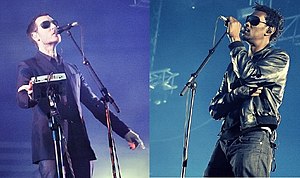
Massive Attack
Massive Attack er et engelsk trip hop-band, dannet i 1988 i Bristol af Robert Del Naja, Grantley Marshall og Andrew Vowles. De startede som et undergrundsband, men har siden samarbejdet med bl.a. Björk, David Bowie og Madonna.